Coldrum Long Barrow

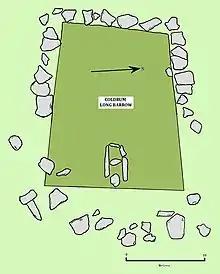
A plan of the Coldrum Long Barrow. A roughly rectangular shape, aligned from the top to the bottom of the image, is in the centre, marked out in dark green. At the bottom end of this rectangle is a drawing of a stone chamber. Around the top half of the rectangle are grey boulders marked out. At the bottom of the rectangle, various grey boulders are marked out, but are sprawled around in an irregular fashion.

The Medway long barrows all conformed to the same general design plan, and are all aligned on an east to west axis. Each had a stone chamber at the eastern end of the mound, and they each probably had a stone facade flanking the entrance. They had internal heights of up to , making them taller than most other chambered long barrows in Britain. The chambers were constructed from sarsen, a dense, hard, and durable stone that occurs naturally throughout Kent, having formed out of sand from the Eocene epoch. Early Neolithic builders would have selected blocks from the local area, and then transported them to the site of the monument to be erected.